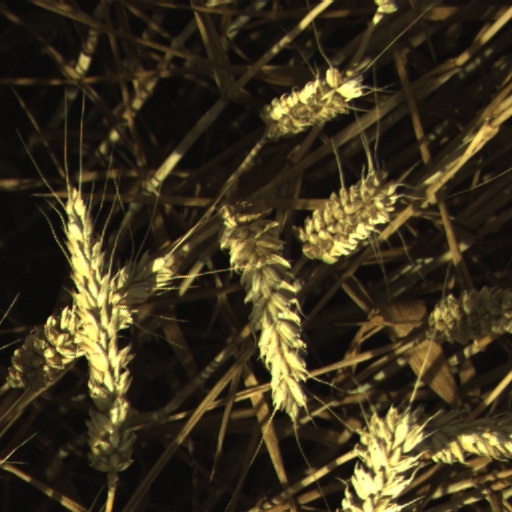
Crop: wheat